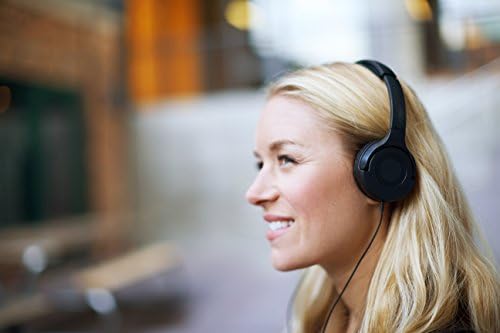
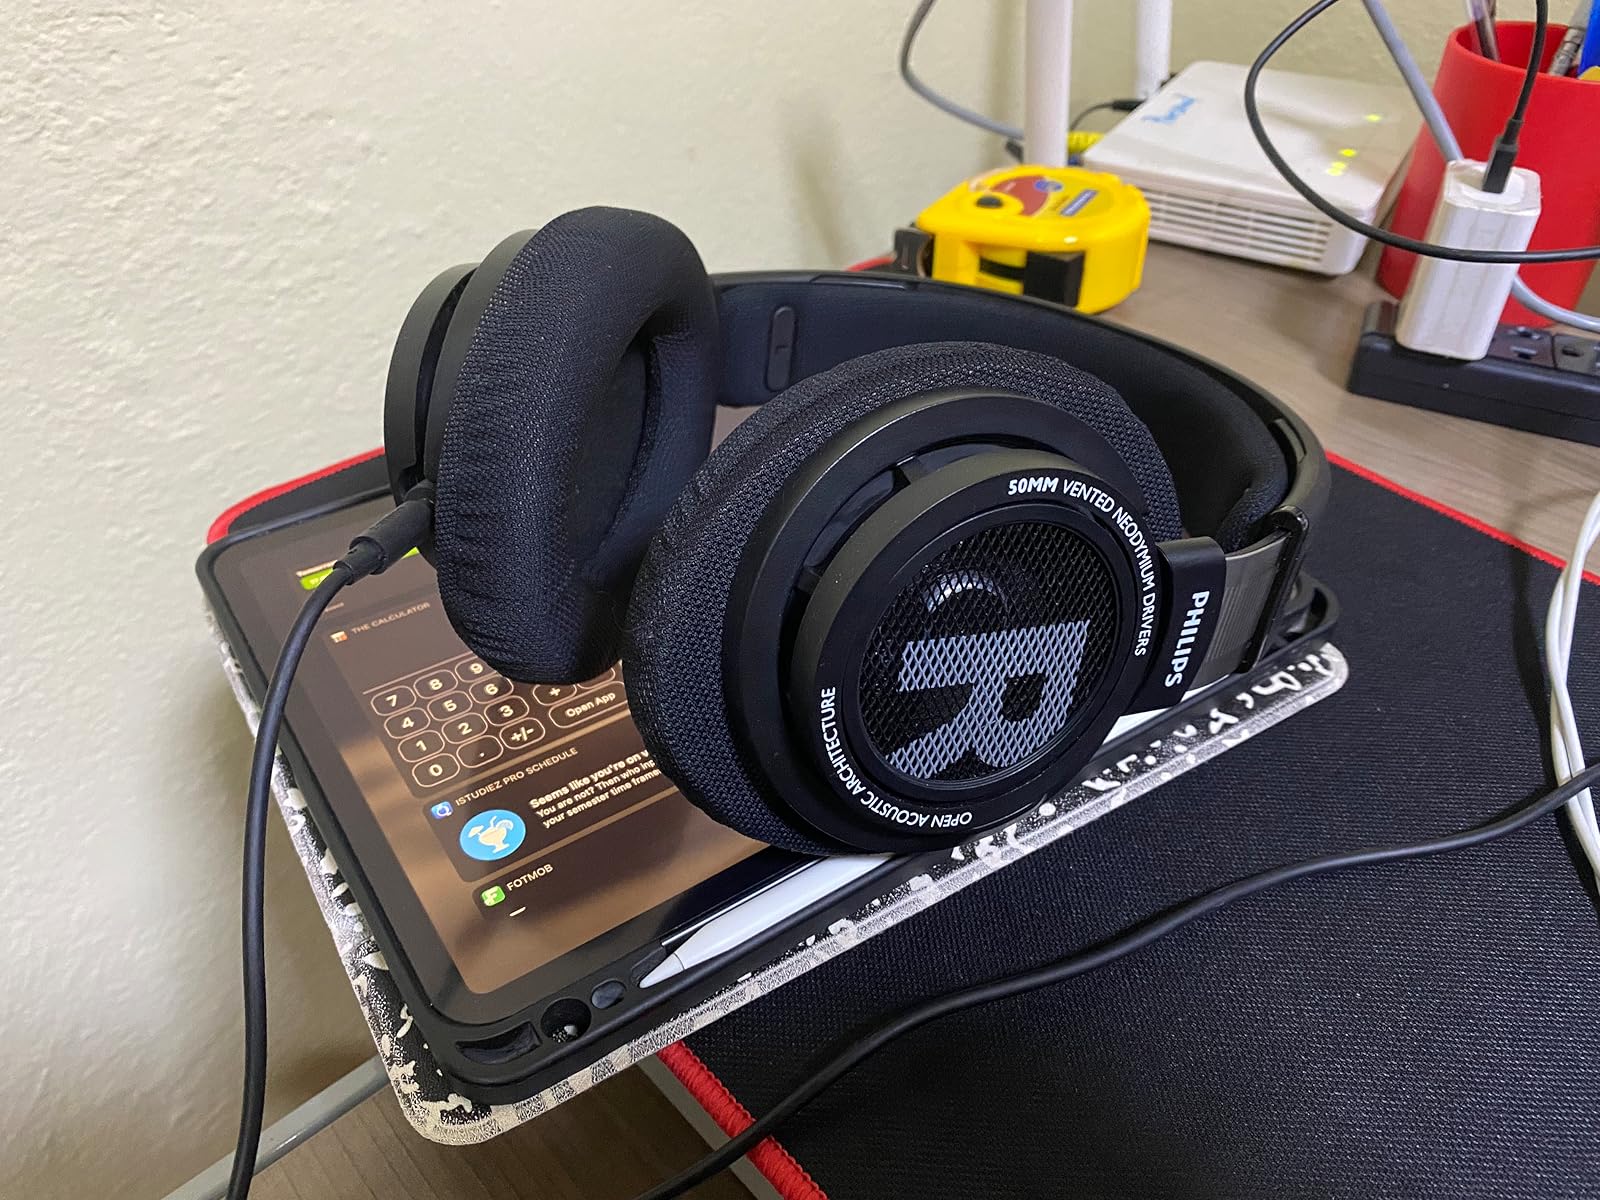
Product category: headphones
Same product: no